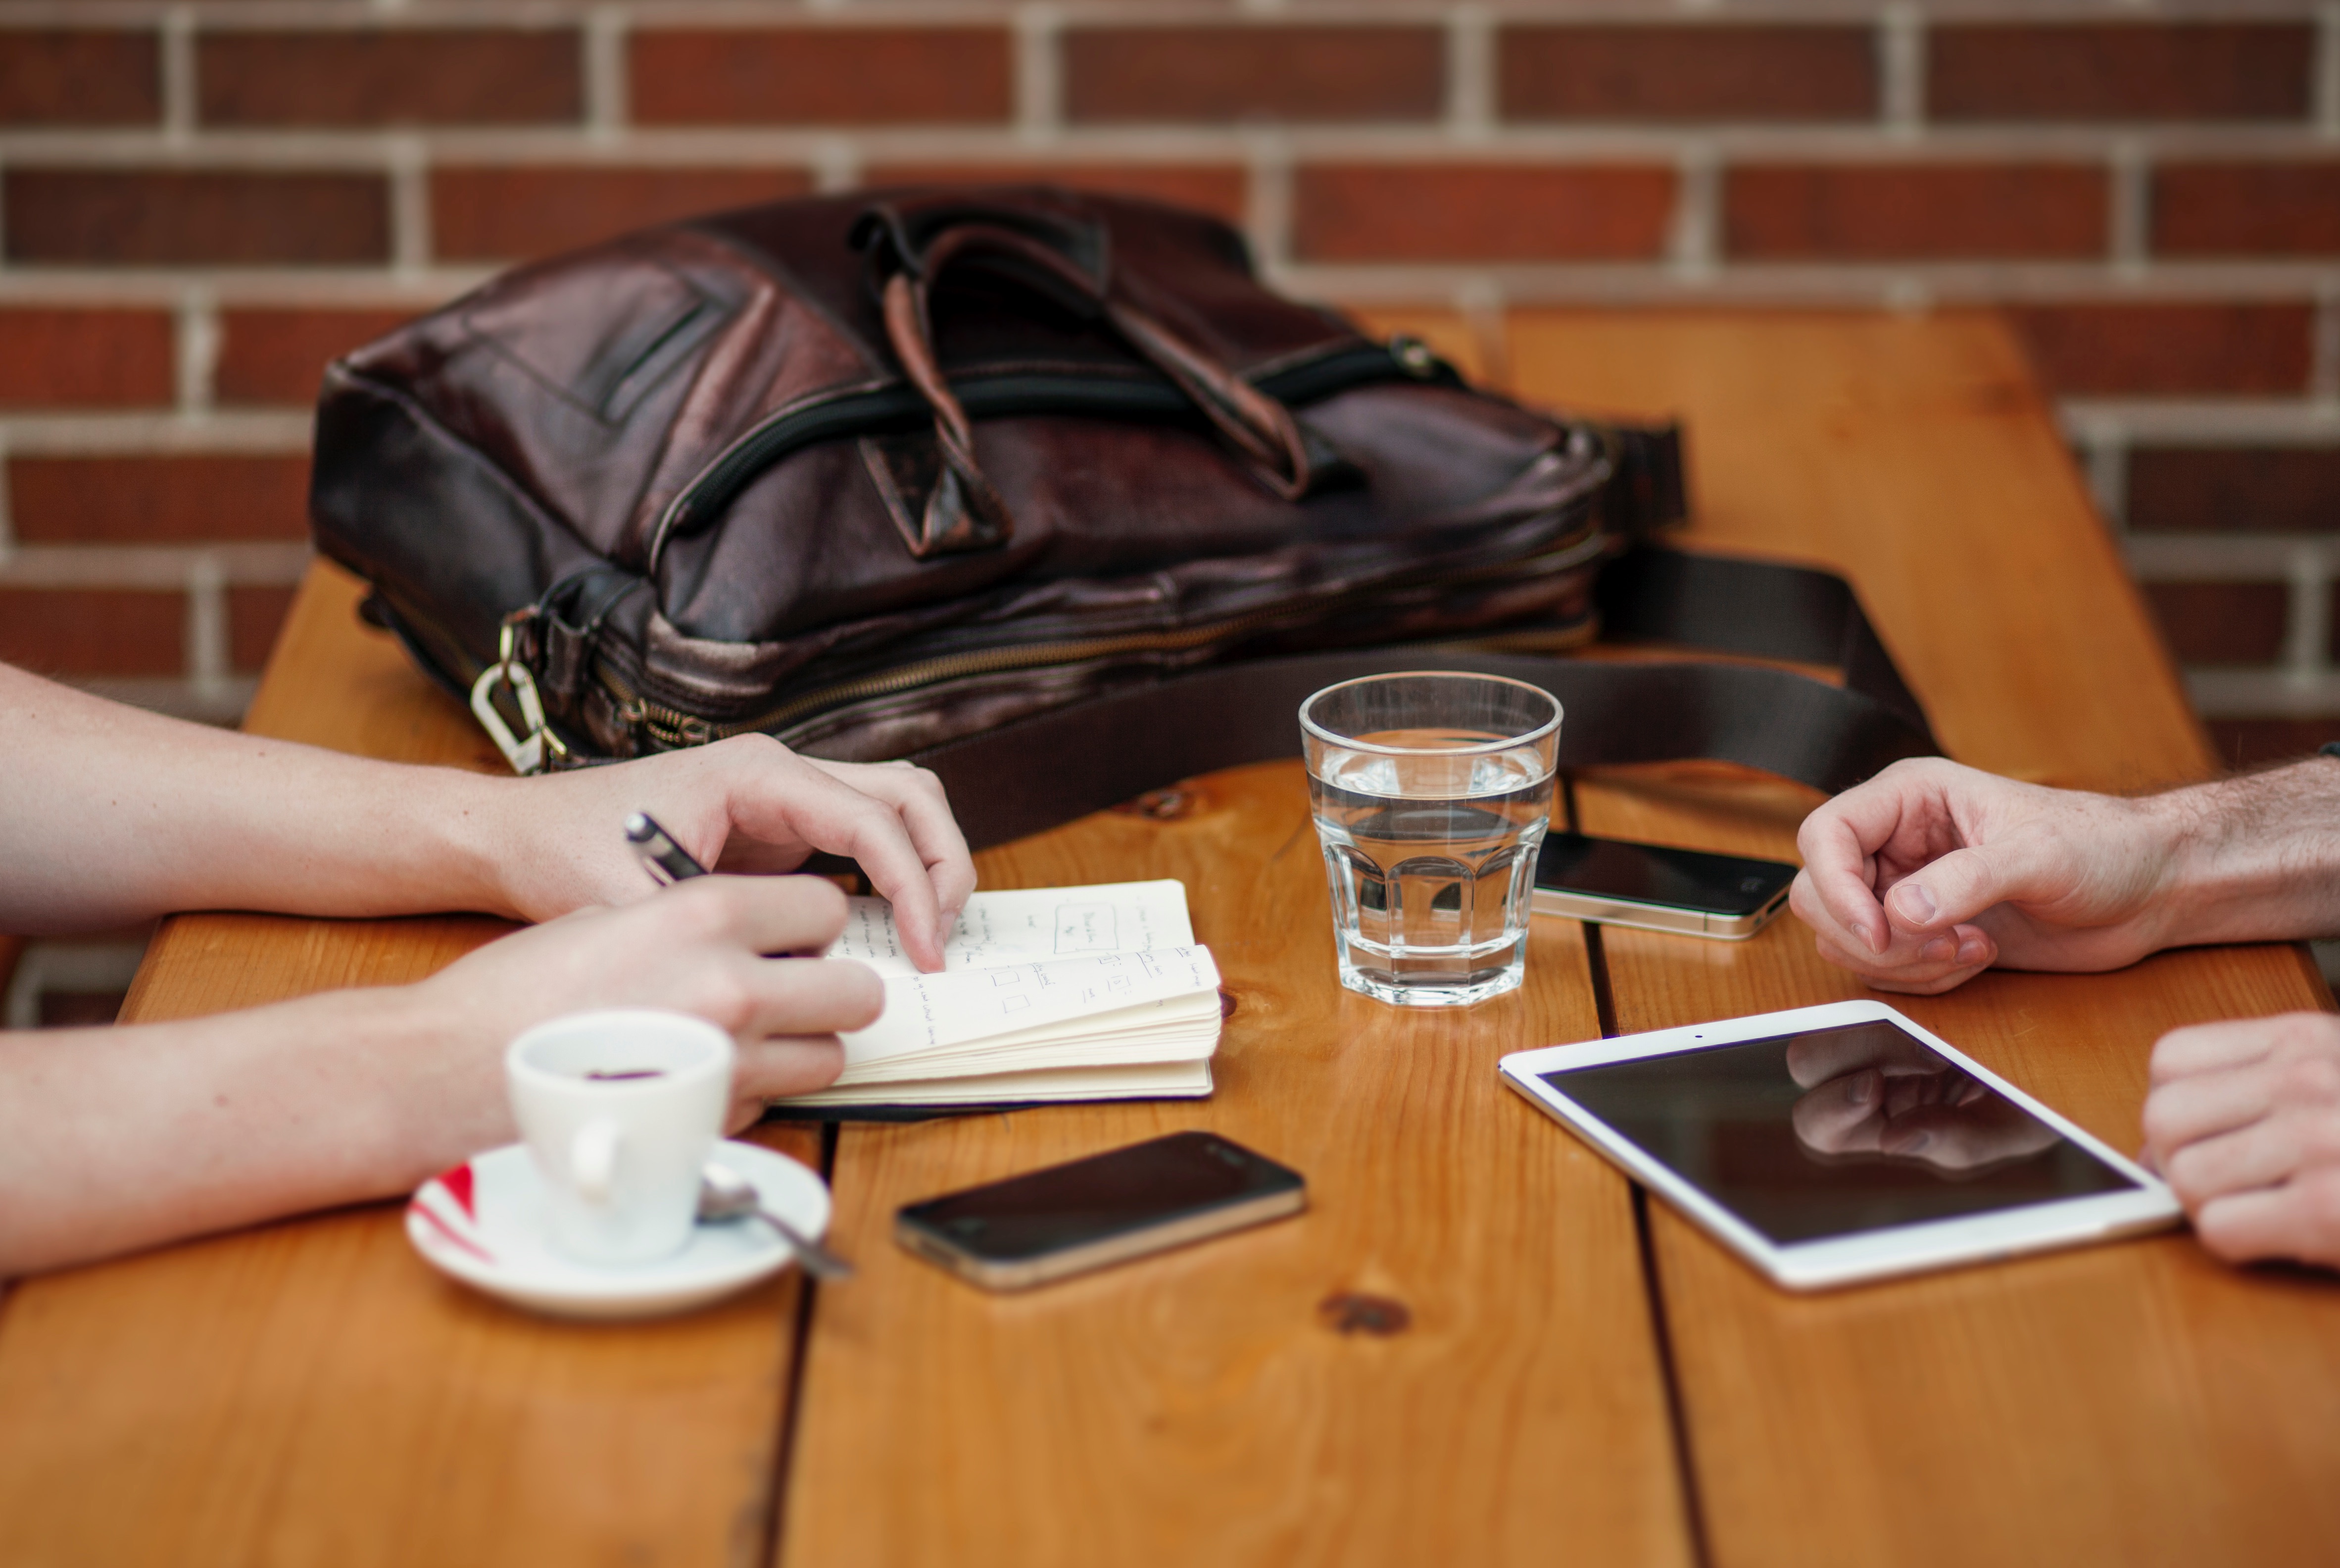
iphone, writing, hand, coffee, ipad, meeting, note, design, glasses